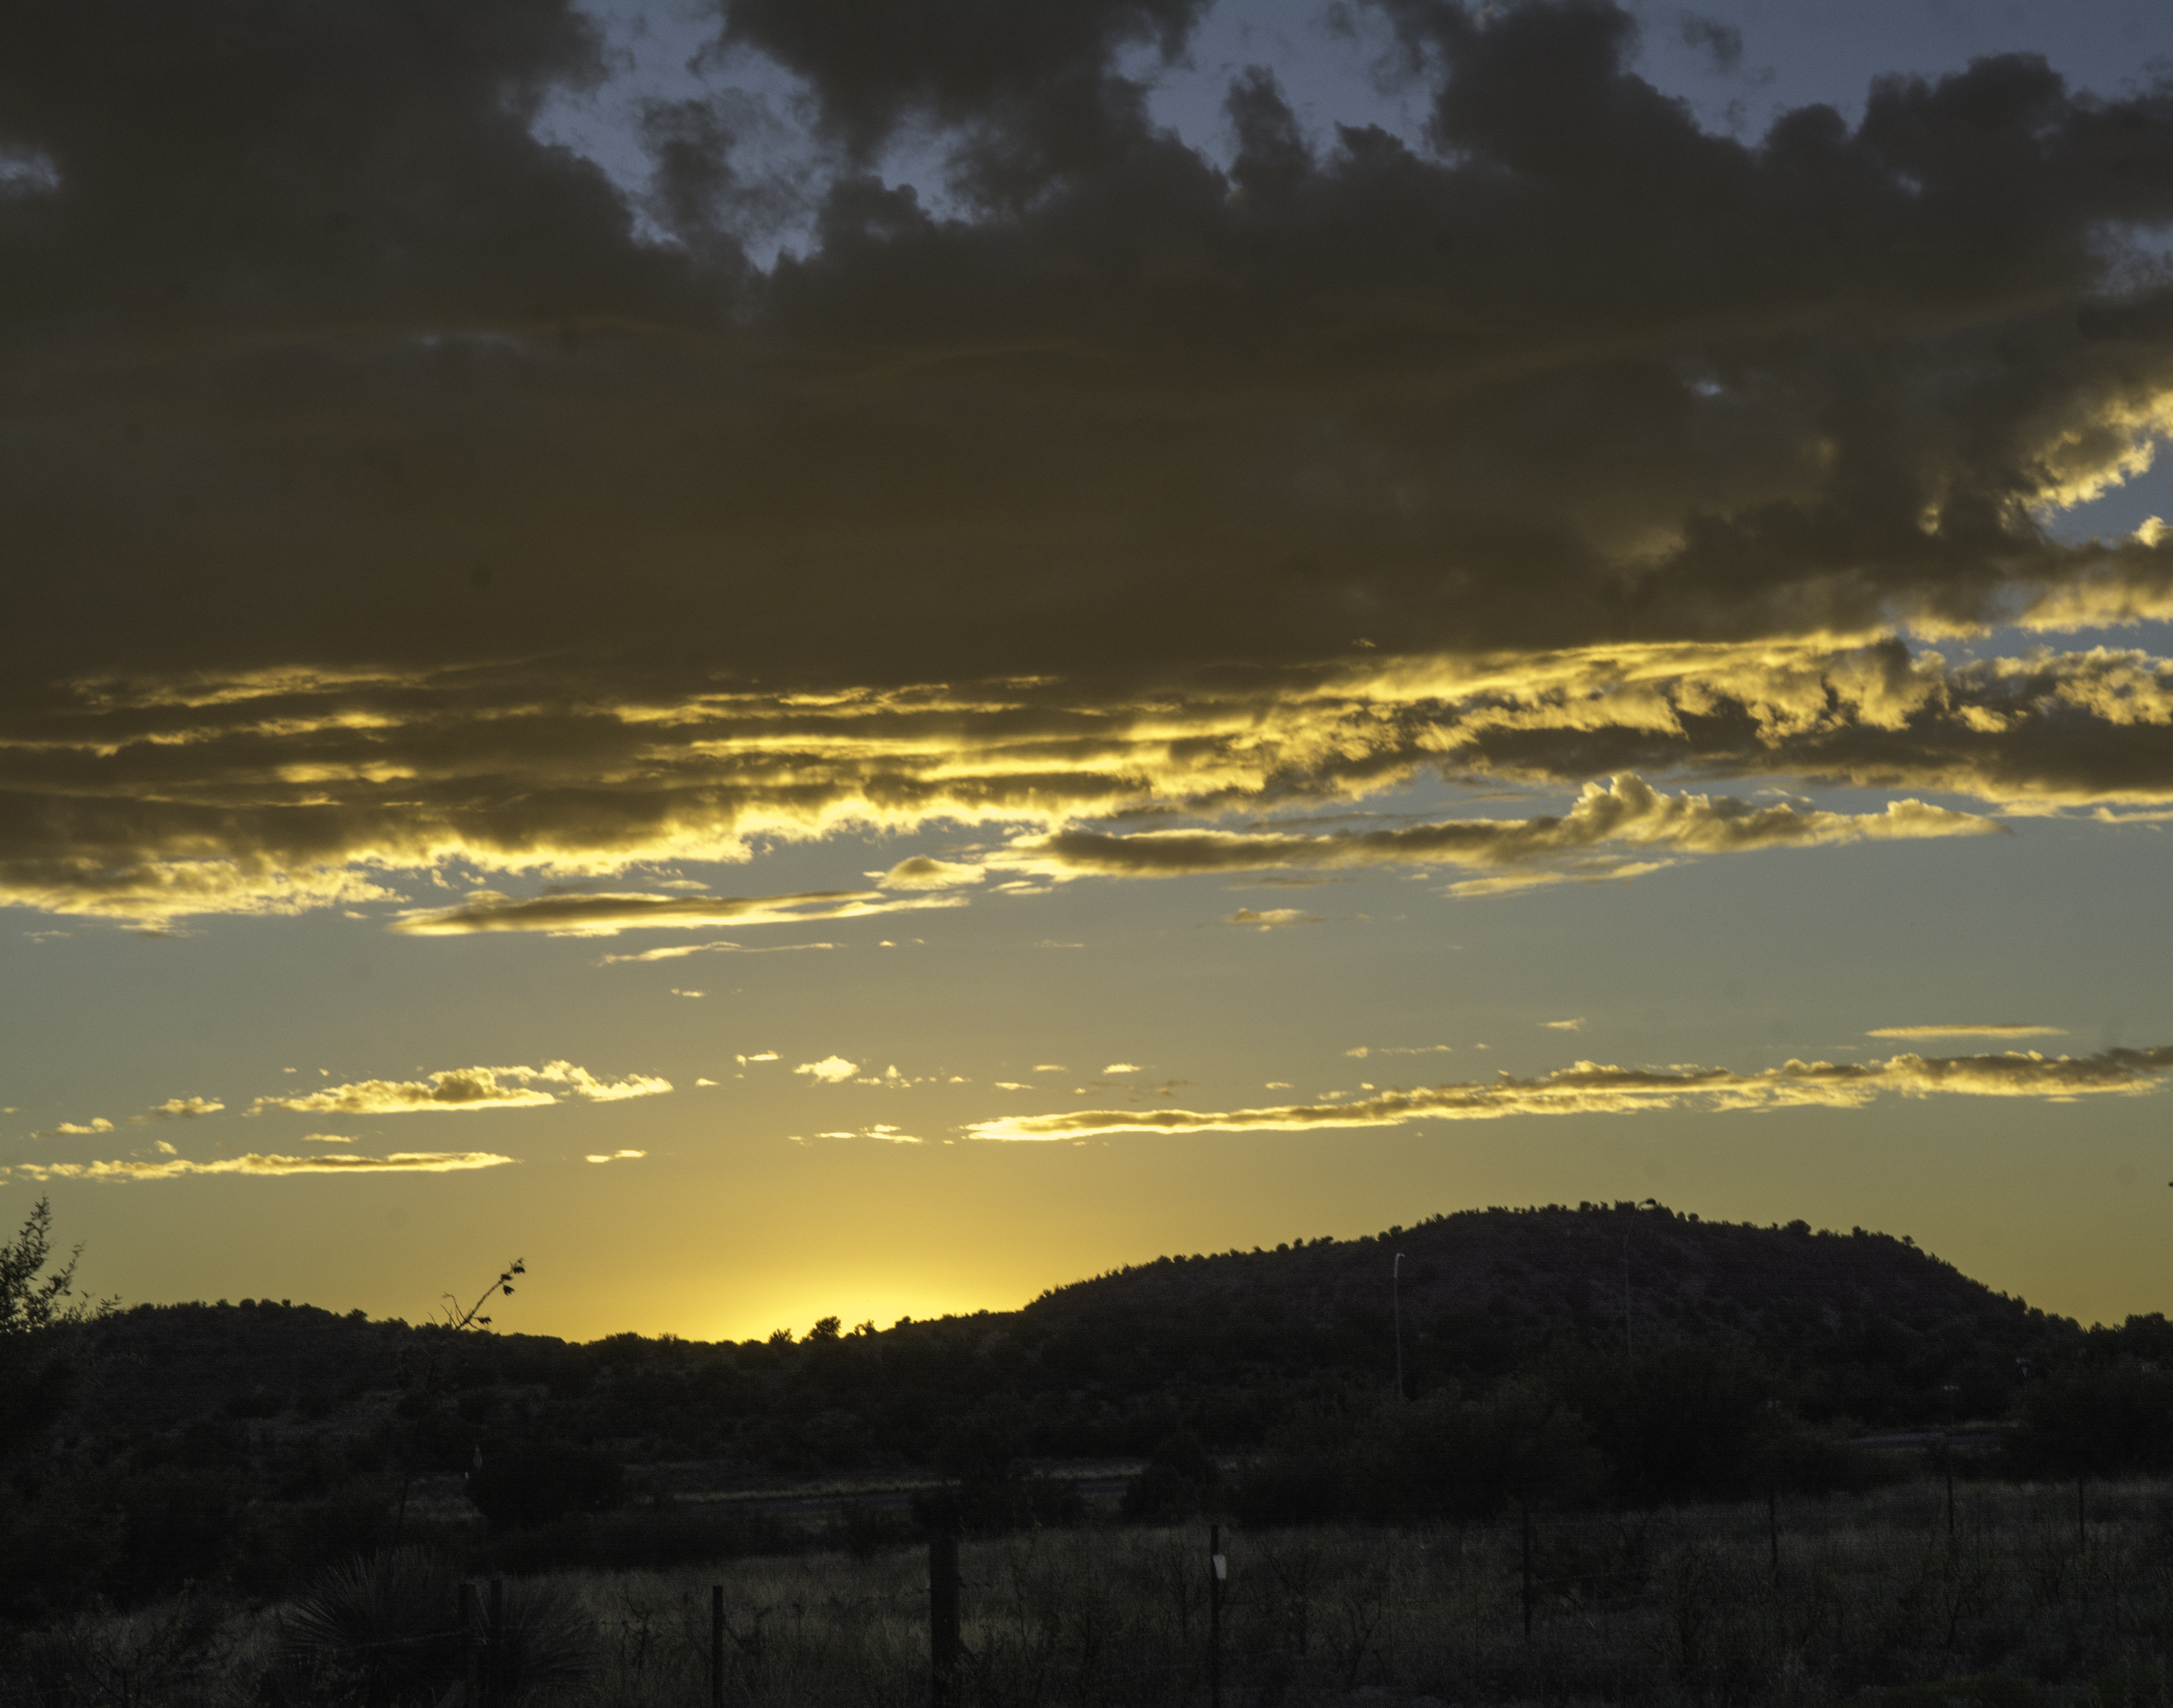
horizon, cloud, sky, sun, sunrise, sunset, field, sunlight, morning, hill, dawn, atmosphere, dusk, evening, afterglow, atmospheric phenomenon, red sky at morning